Bobby Witt

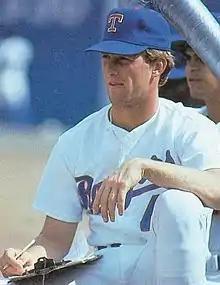
Headshot of Witt on the baseball field

Robert Andrew Witt Sr. (born May 11, 1964) is an American former professional baseball pitcher who played 16 seasons in Major League Baseball (MLB) for the Texas Rangers, Oakland Athletics, Florida Marlins, St. Louis Cardinals, Tampa Bay Devil Rays, Cleveland Indians, and Arizona Diamondbacks.